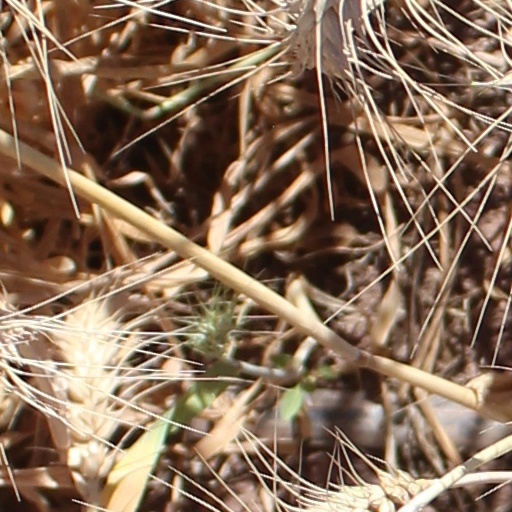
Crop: wheat